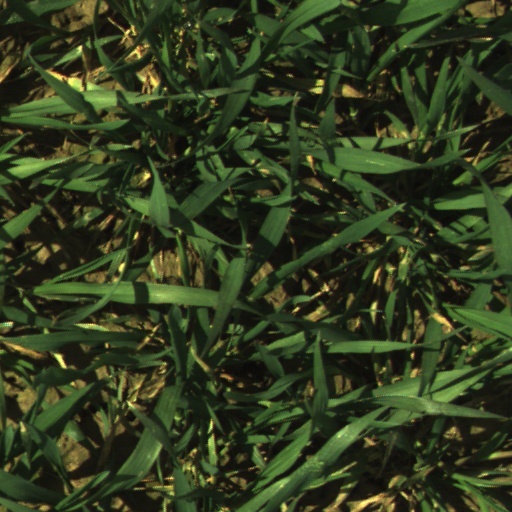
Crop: wheat